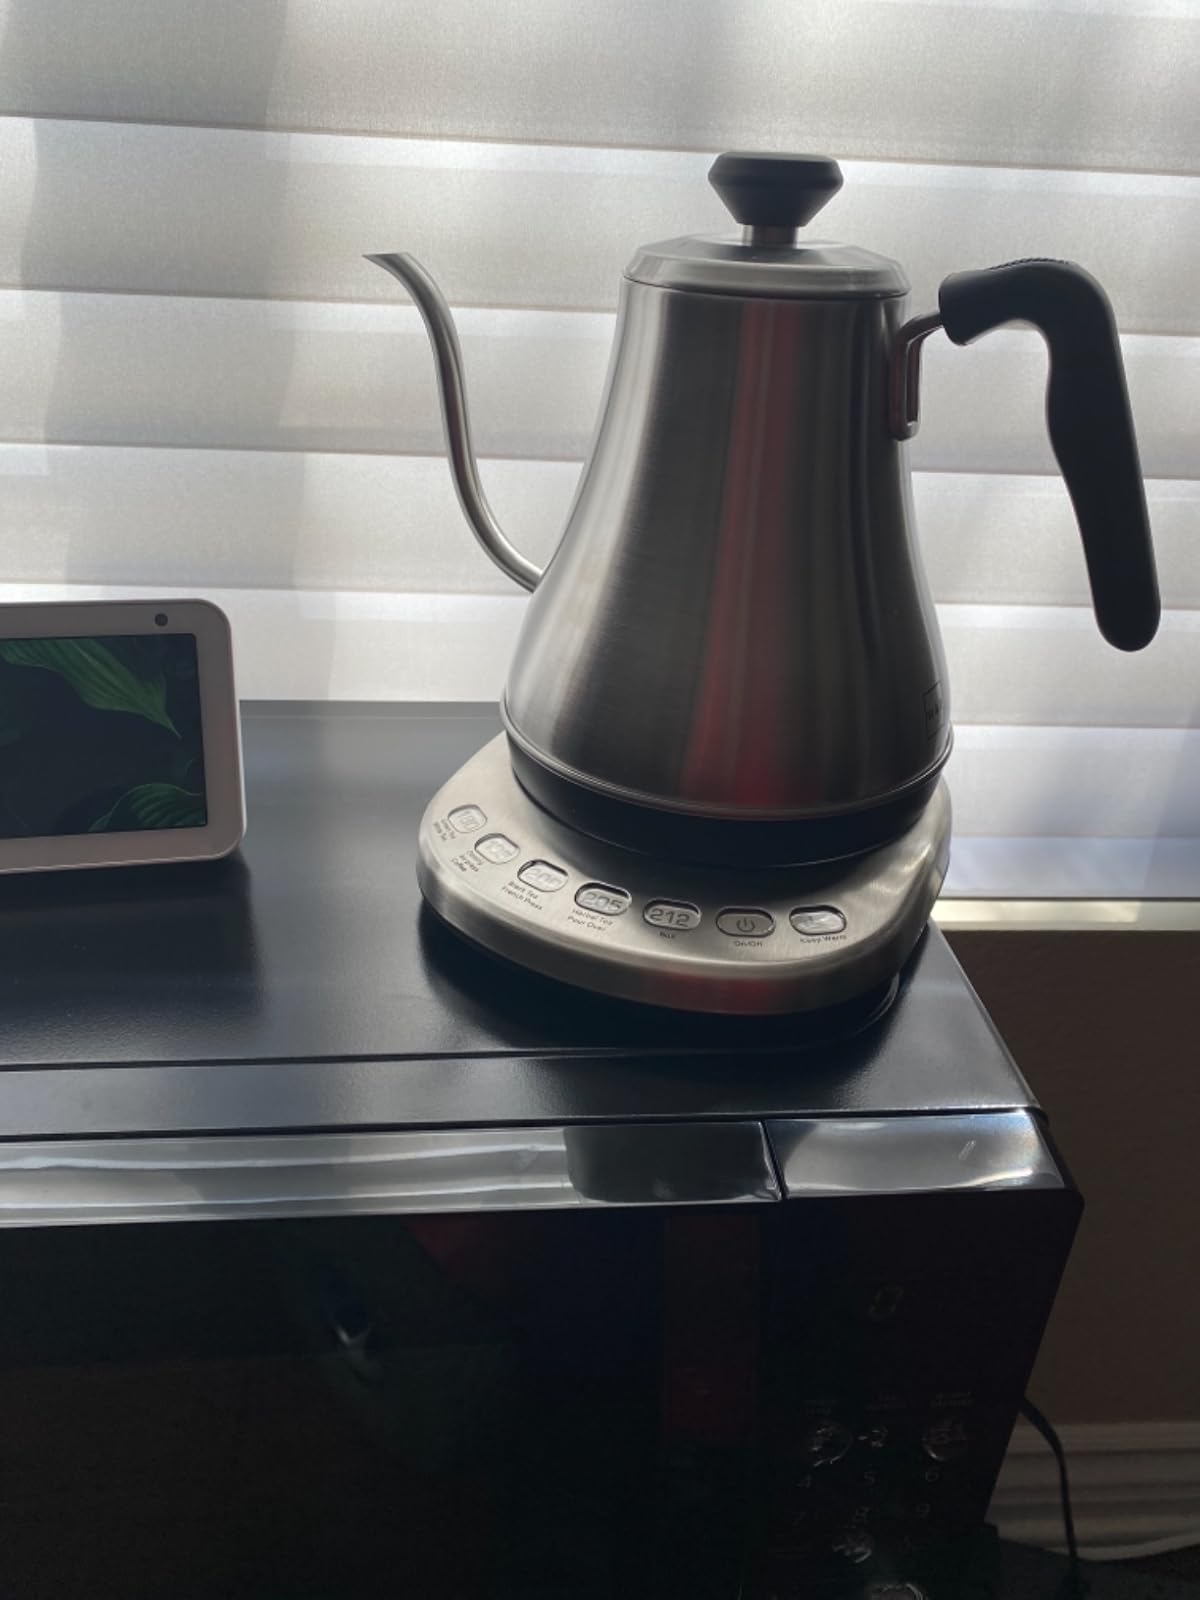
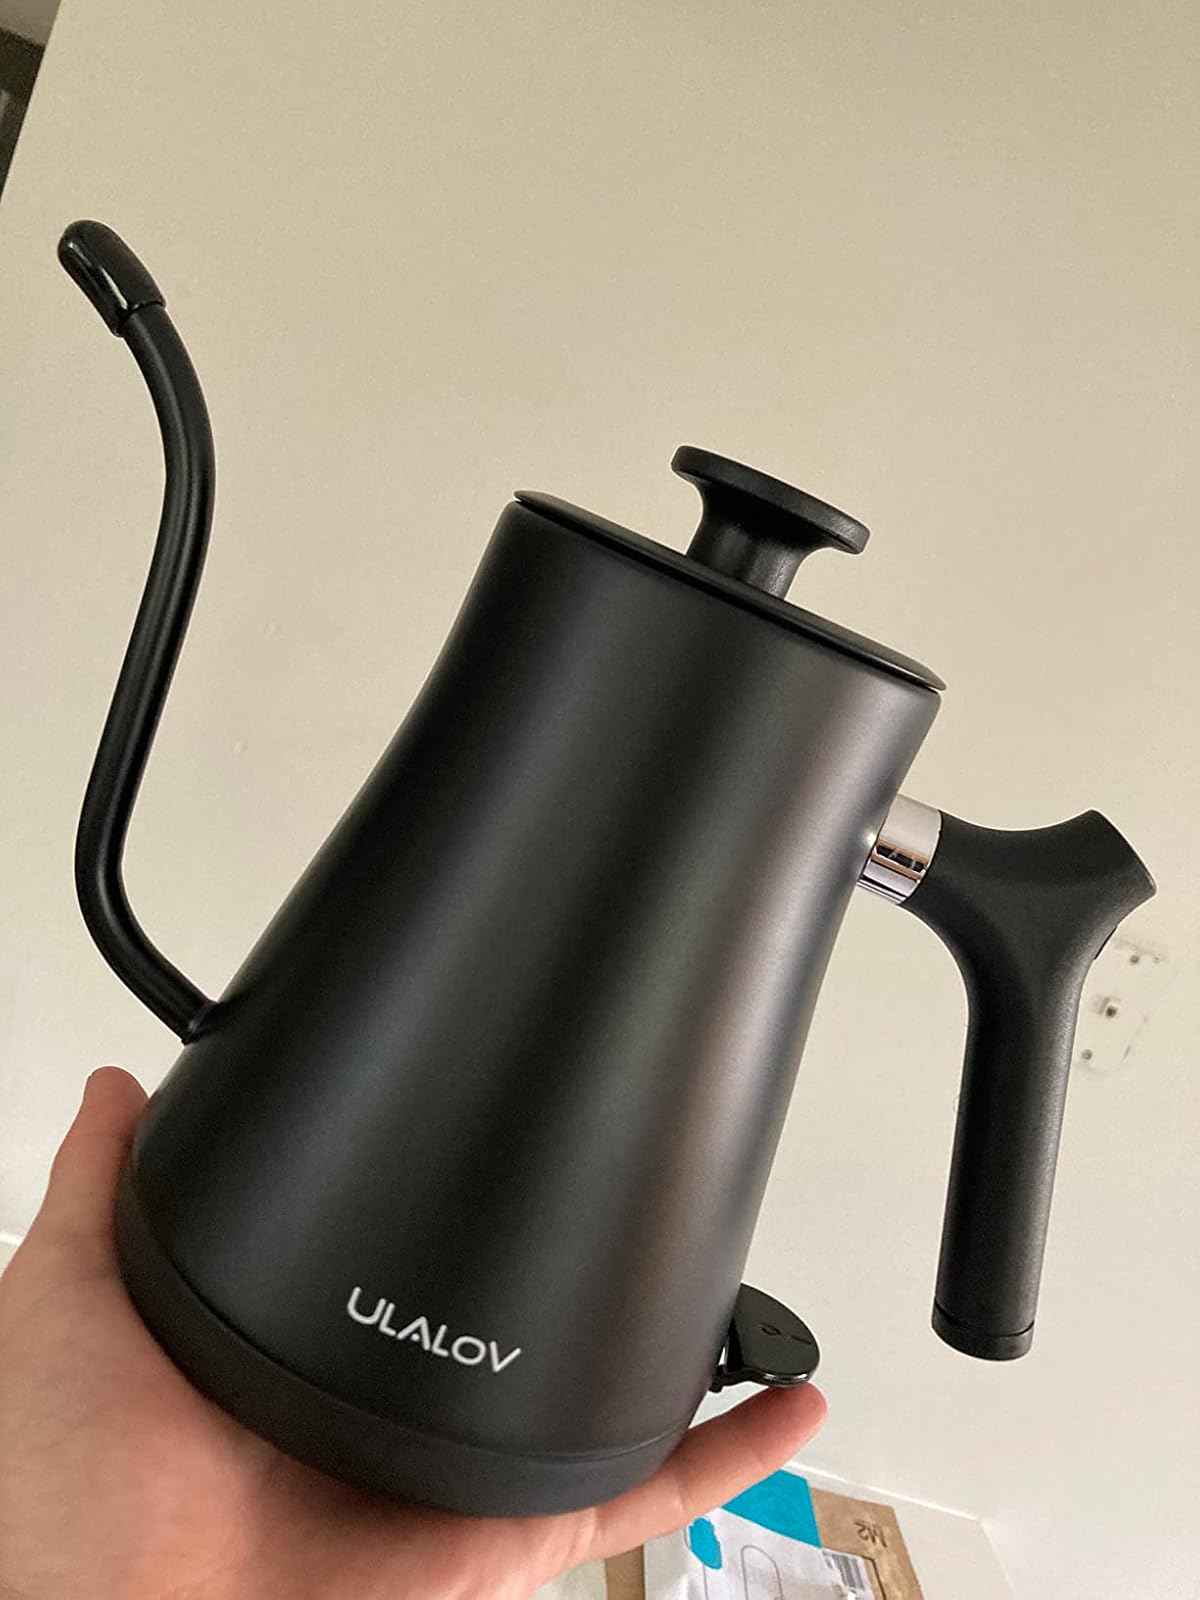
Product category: items_kettle
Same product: no